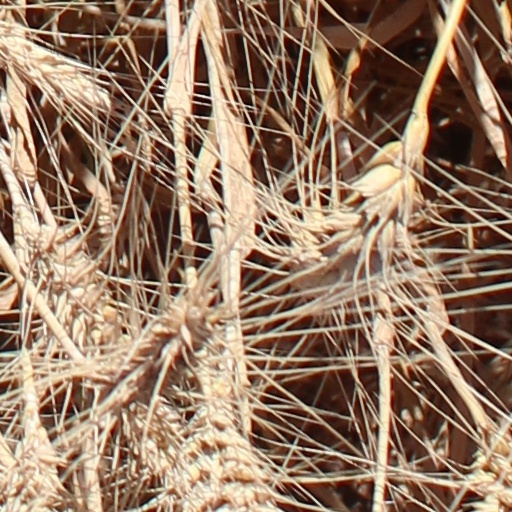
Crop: wheat